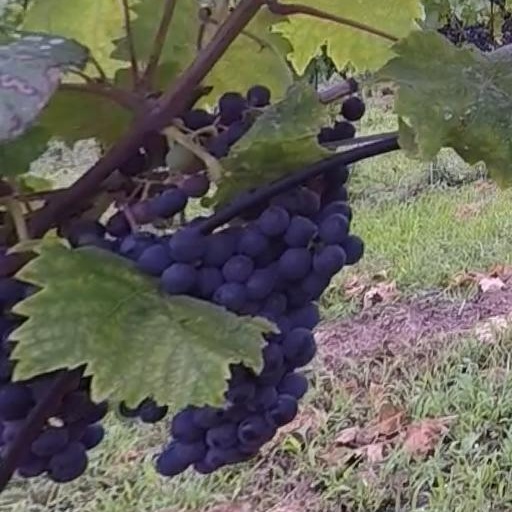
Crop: grape